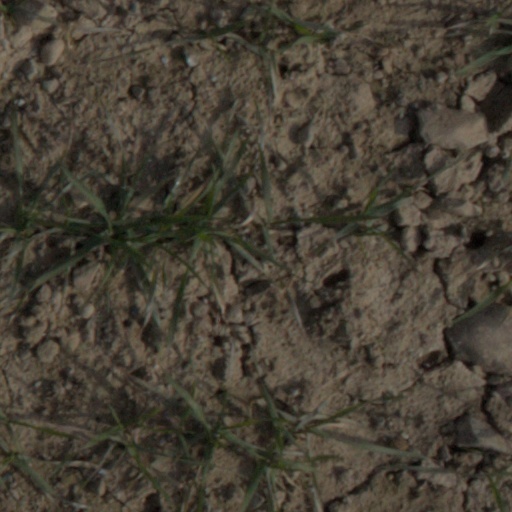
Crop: wheat